Cannabinol

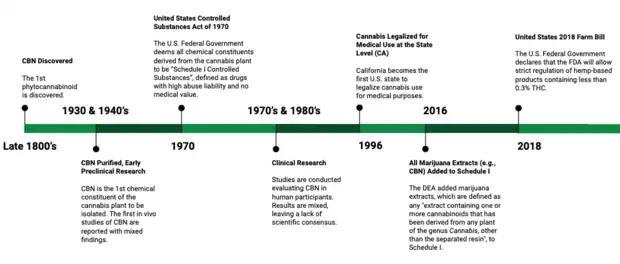

CBN was the first cannabinoid to be isolated from cannabis extract in the late 1800s. Specifically, it was discovered by Barlow Wood, Newton Spivey, and Easterfield in 1896. In the early 1930s, CBN's structure was identified by Cahn, marking the first development of a cannabis extract. Its structure and chemical synthesis were achieved by 1940, followed by some of the first preclinical research studies to determine the effects of individual cannabis-derived compounds "in vivo".